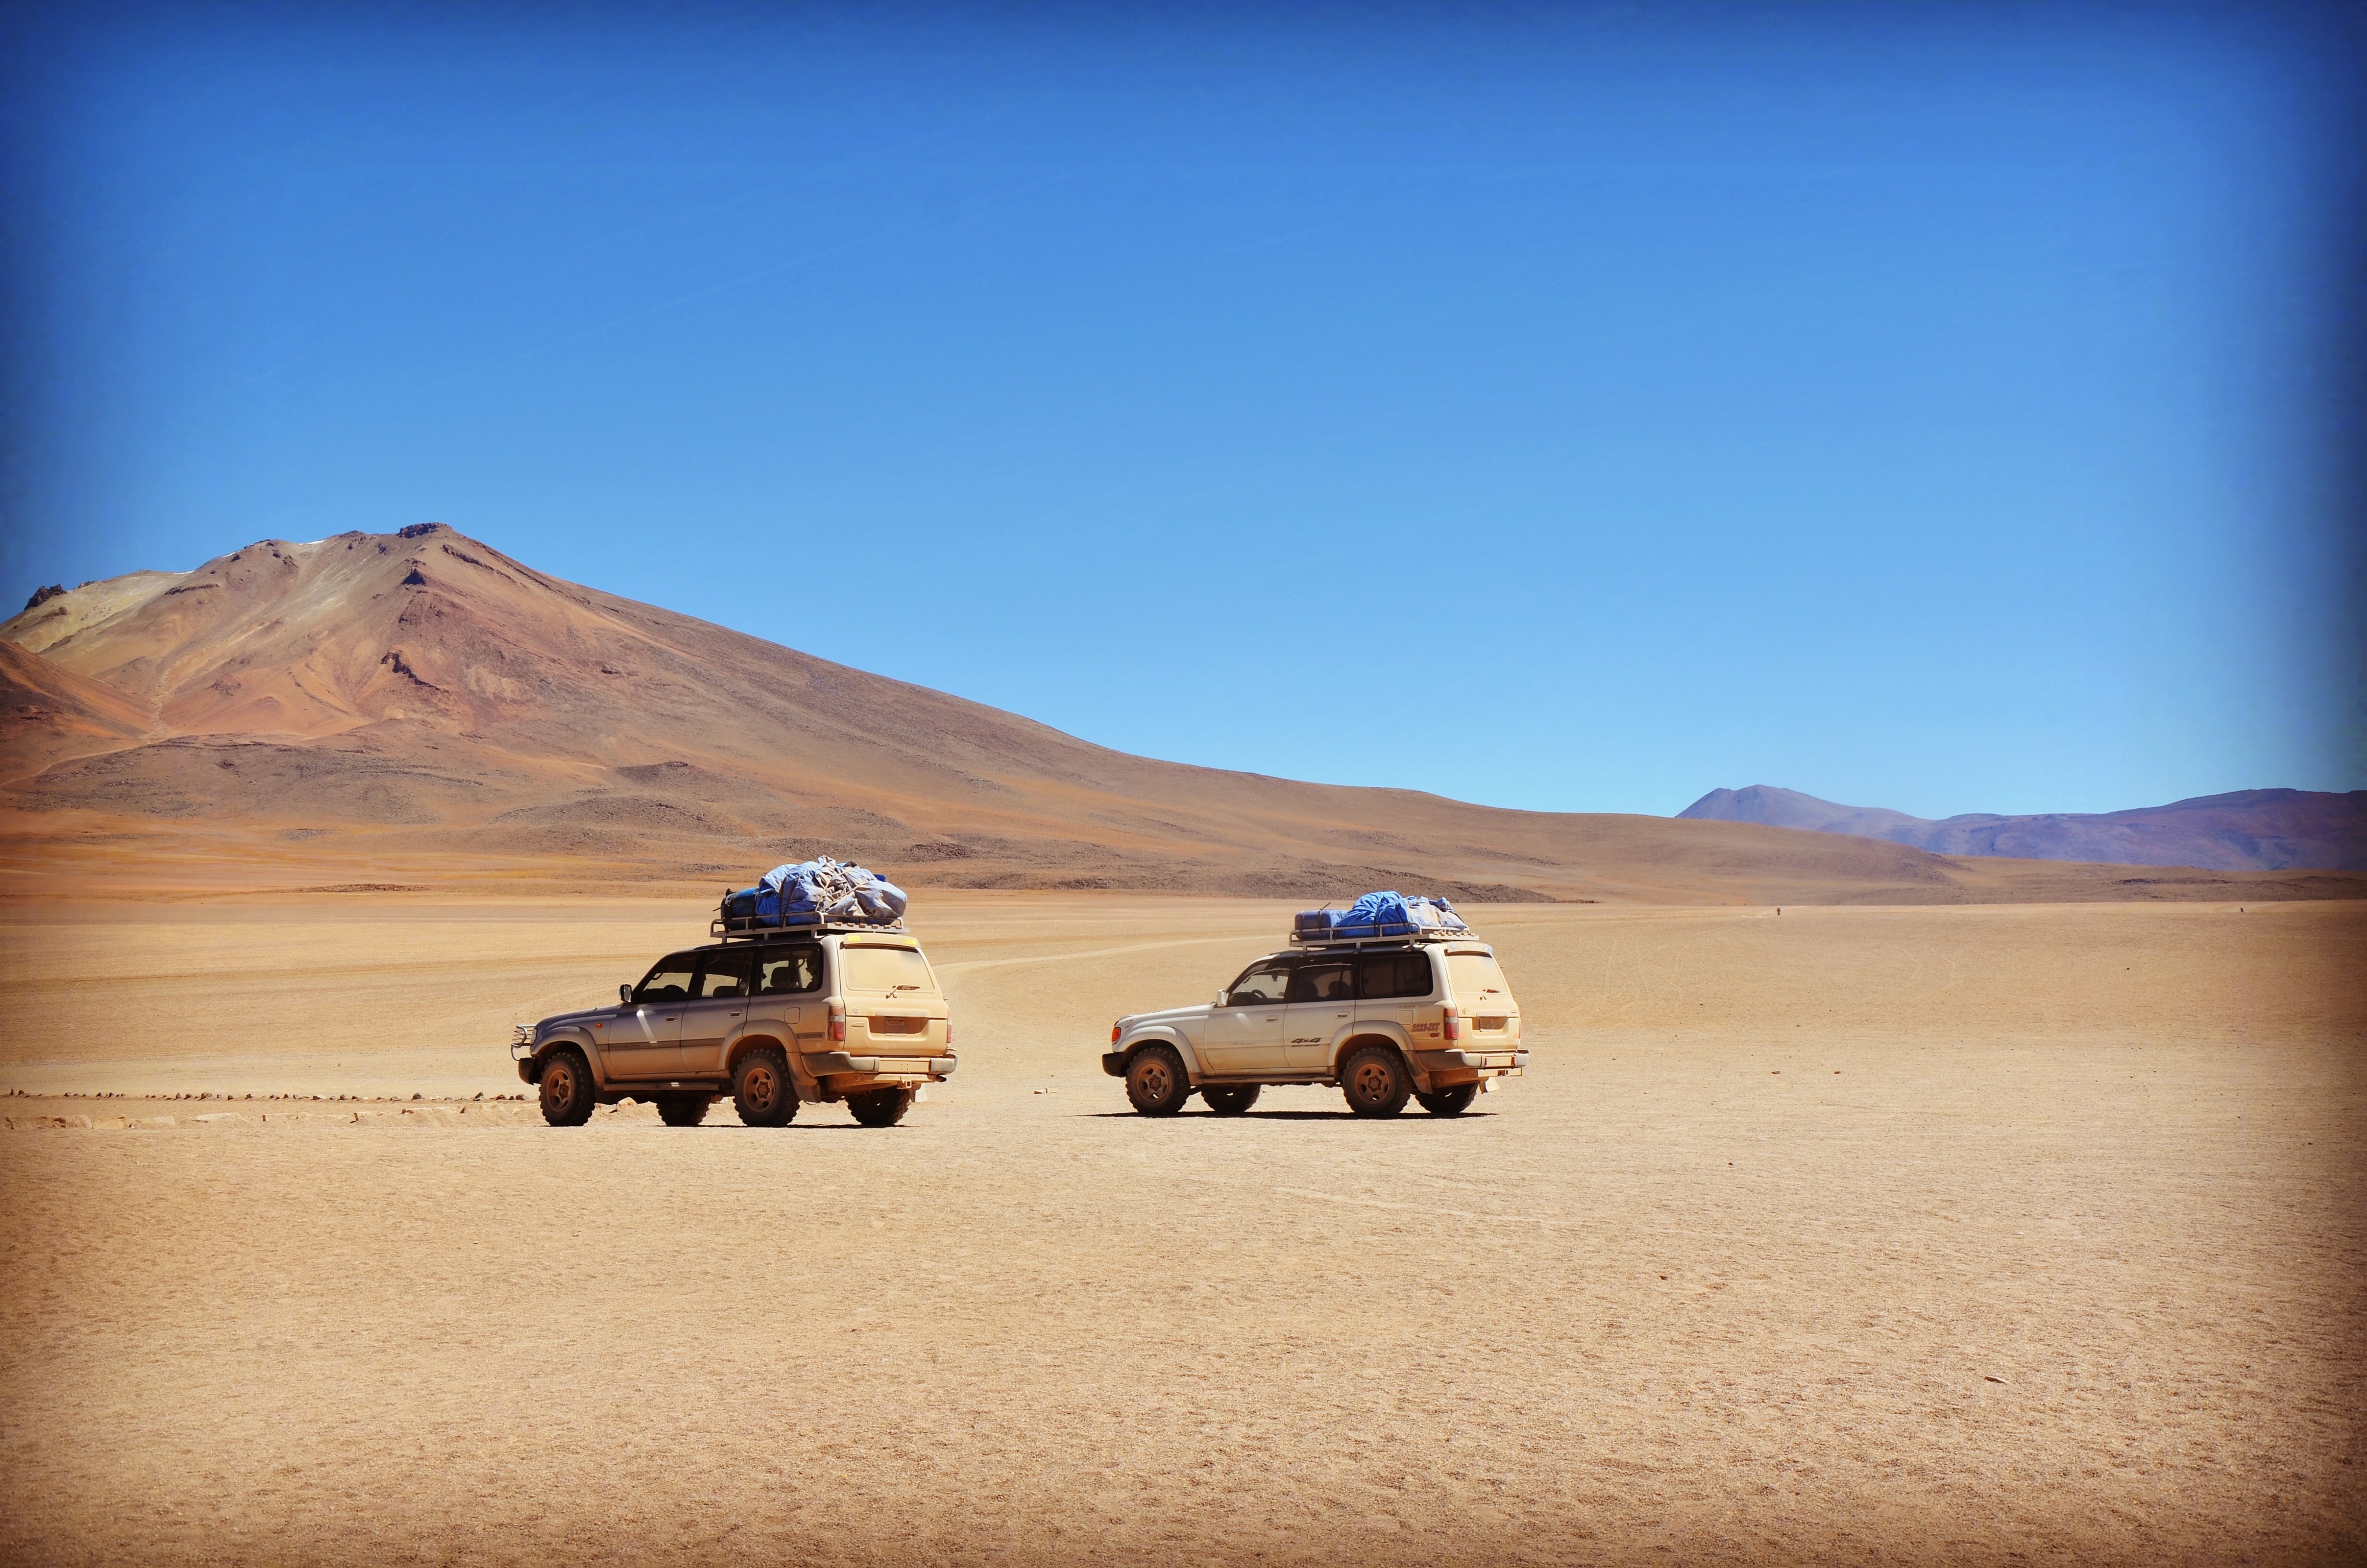
landscape, sand, mountain, sky, arid, desert, barren, travel, dry, scenic, plain, outdoors, plateau, vehicles, sahara, wadi, landform, erg, natural environment, geographical feature, aeolian landform